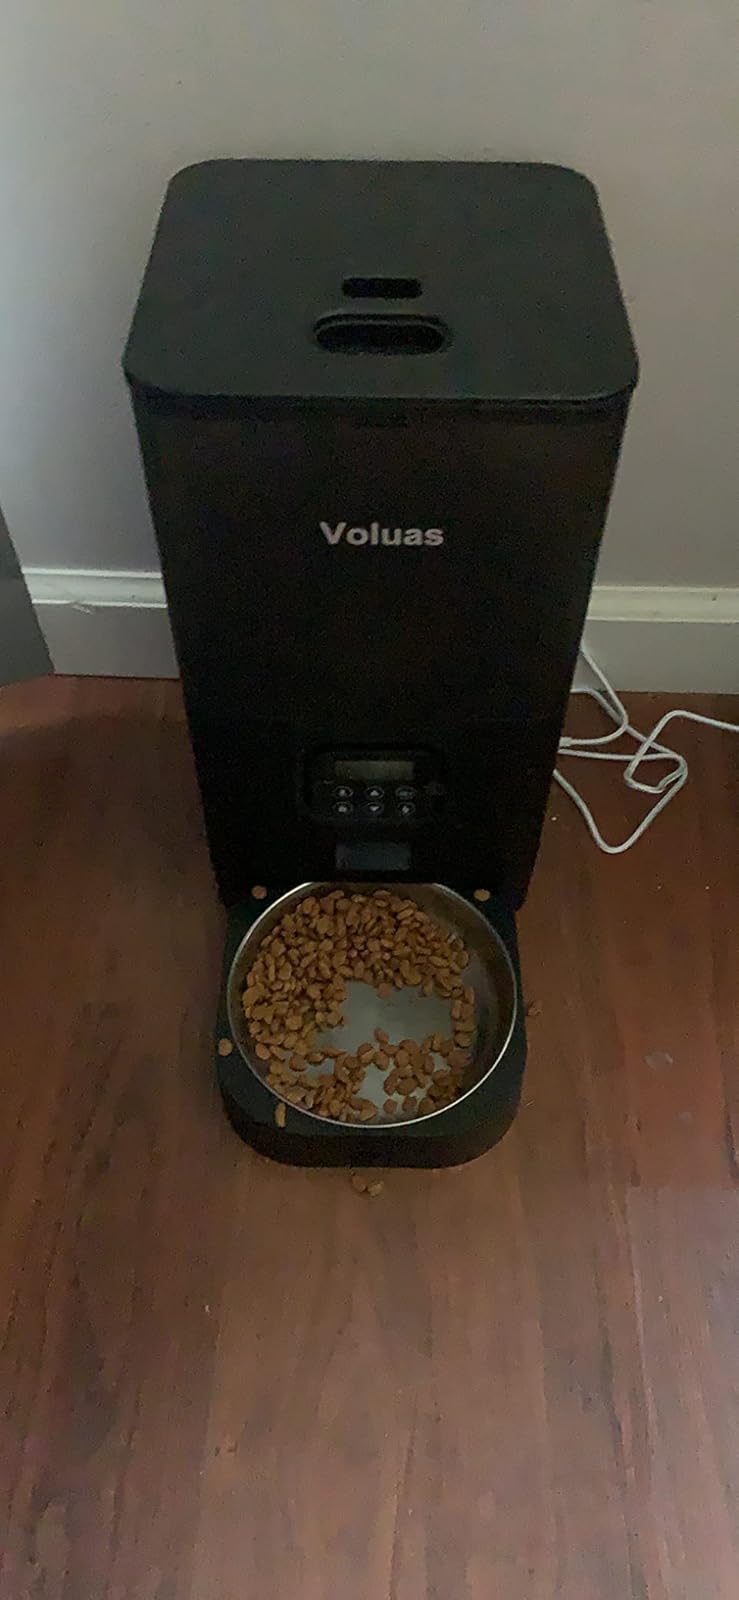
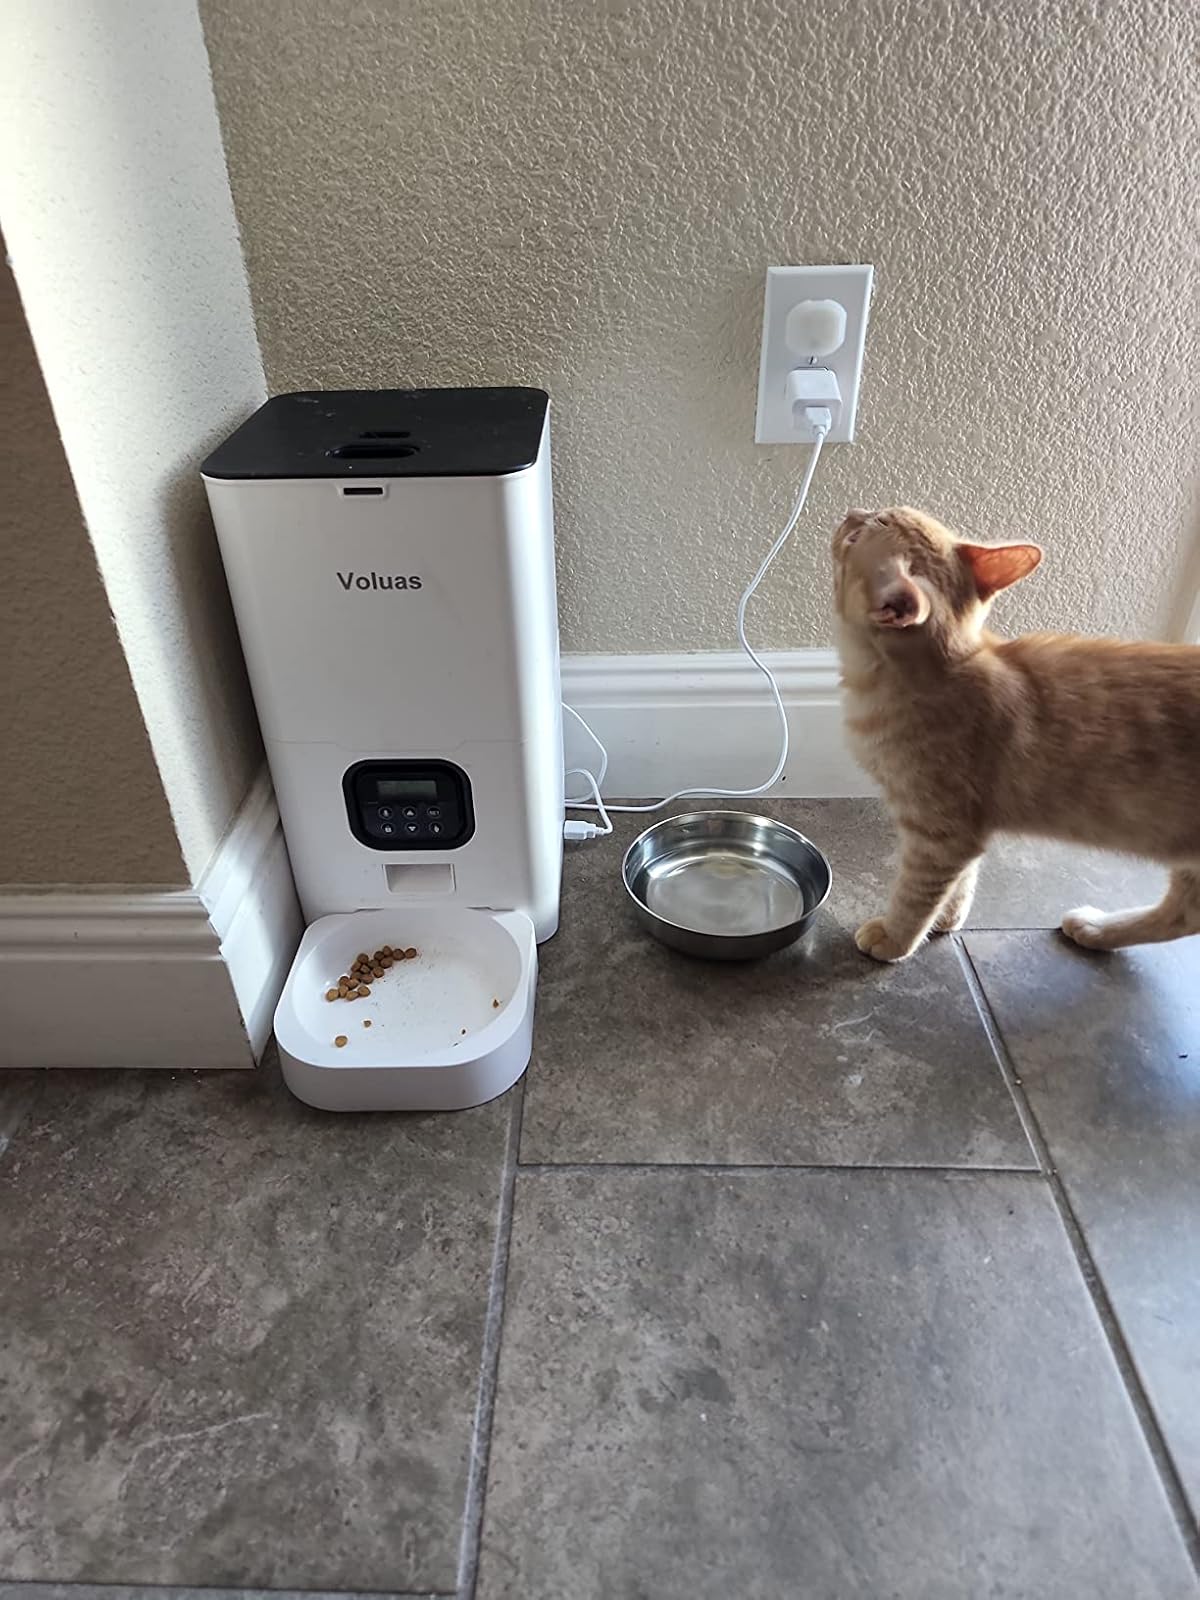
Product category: items_feeder
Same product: no